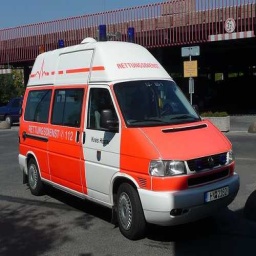
Label: ambulance